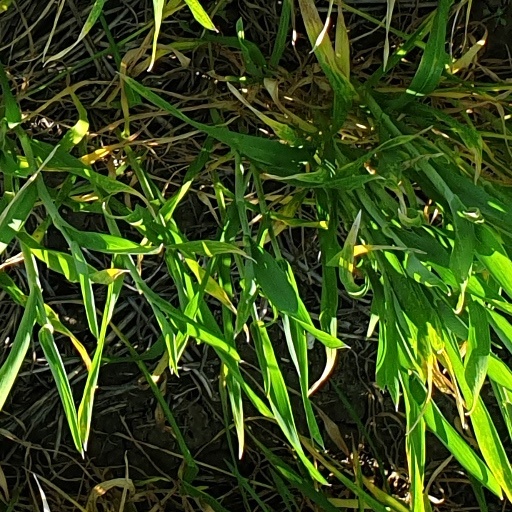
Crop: wheat